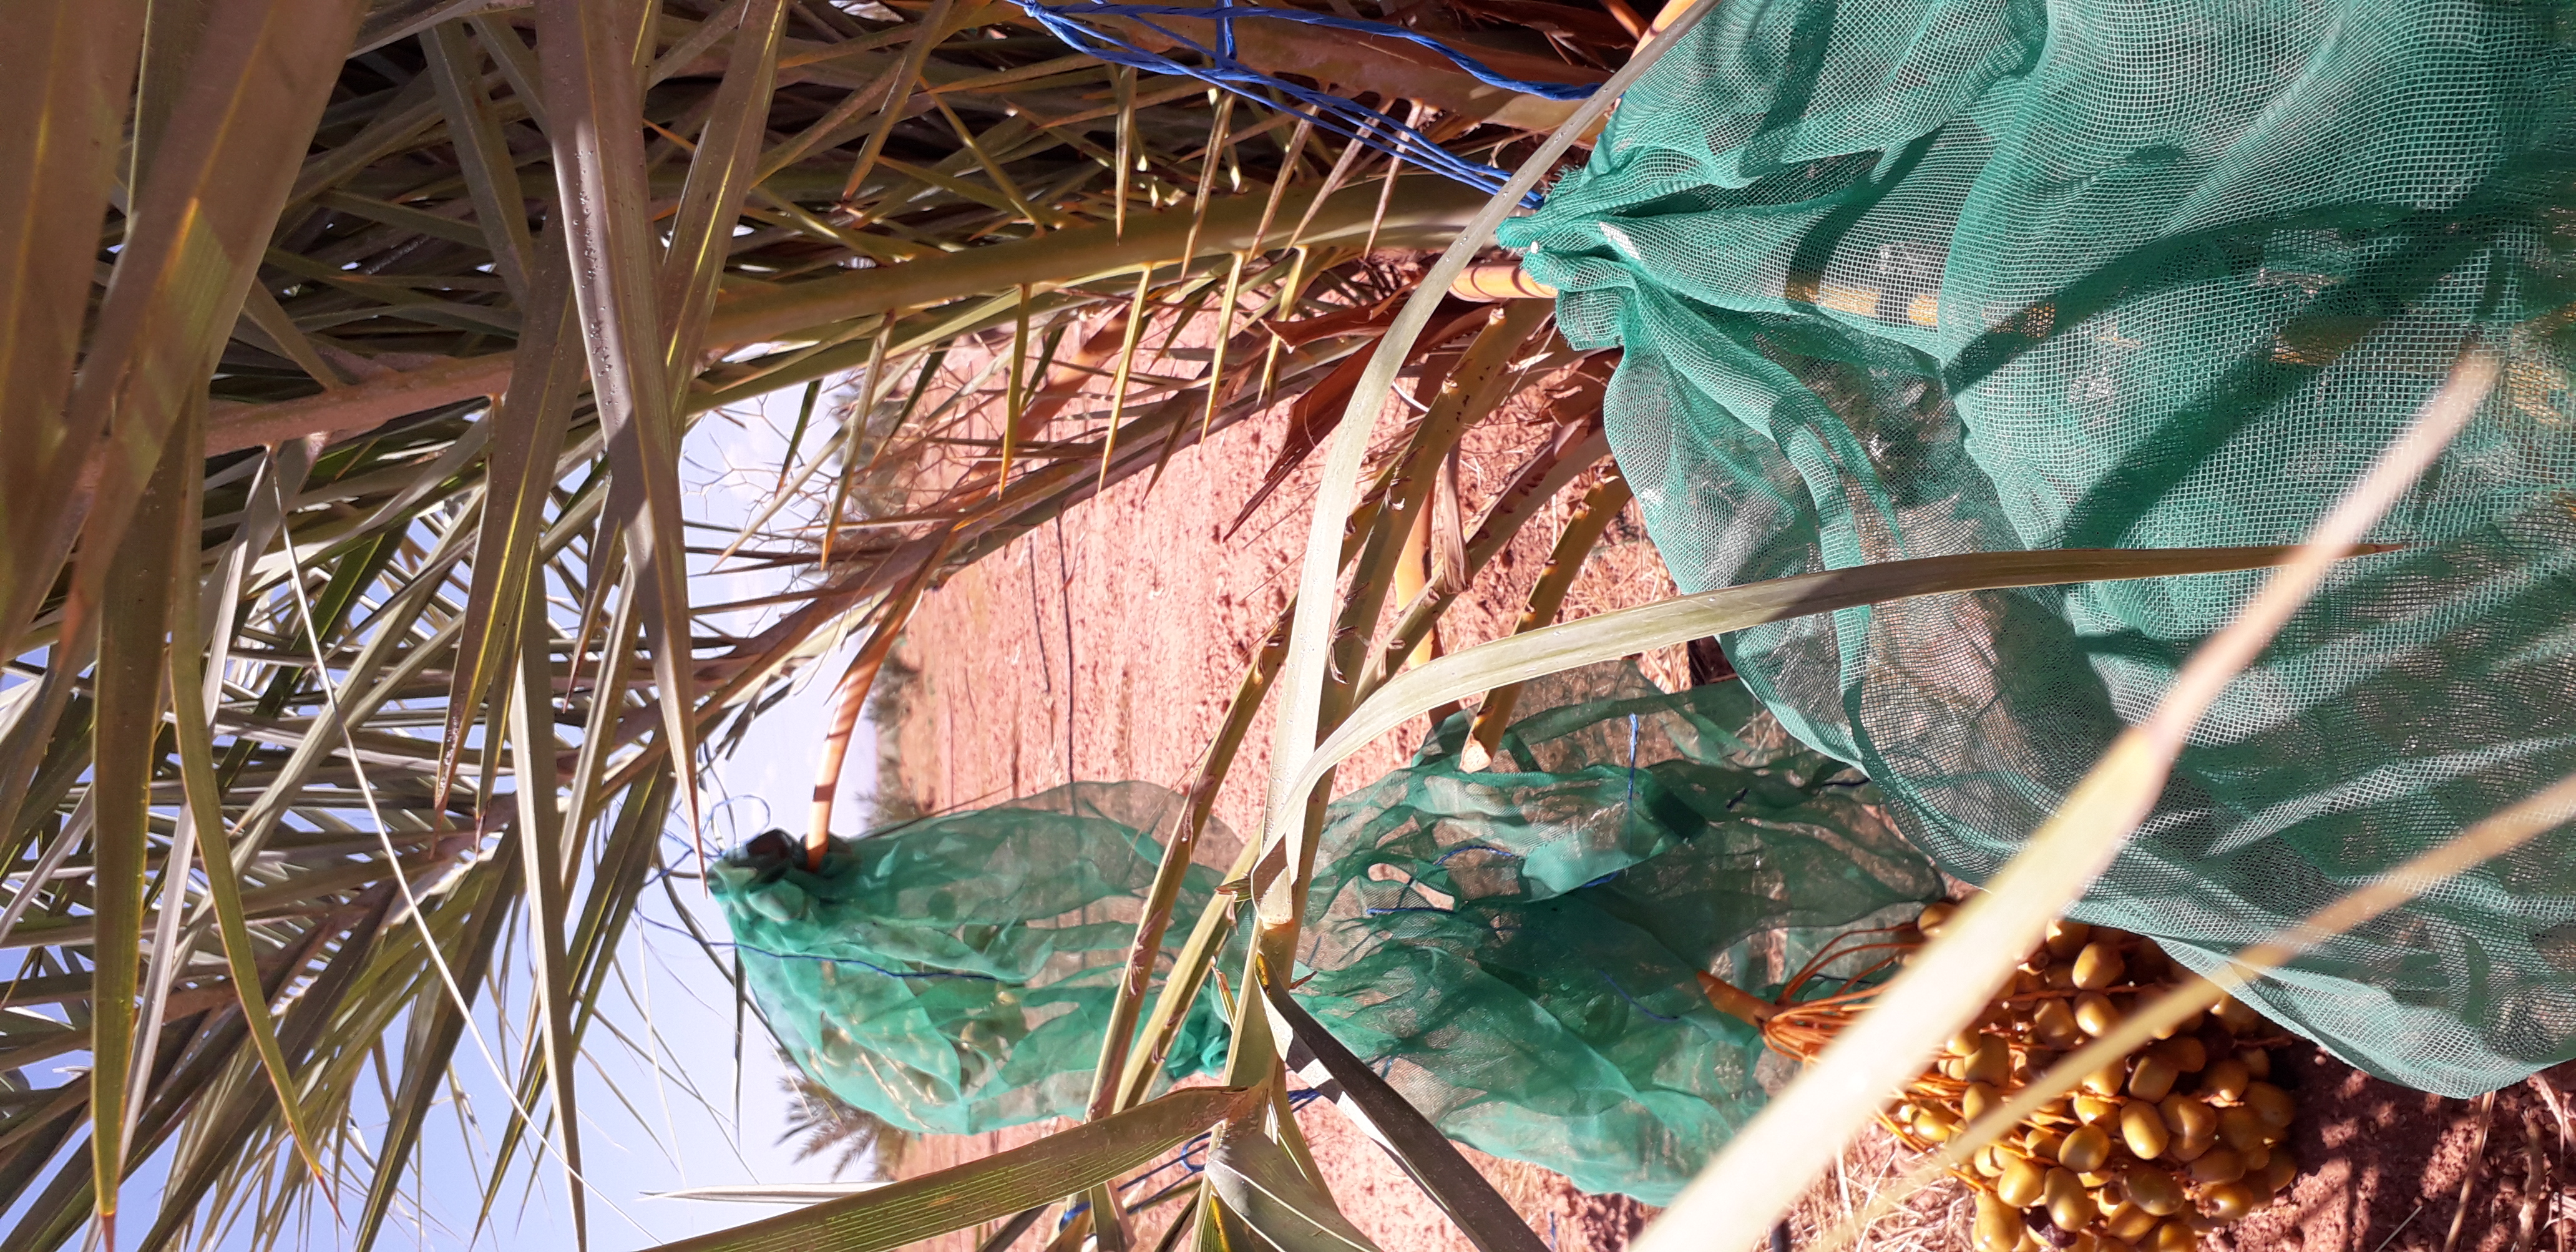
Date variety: Boufagous